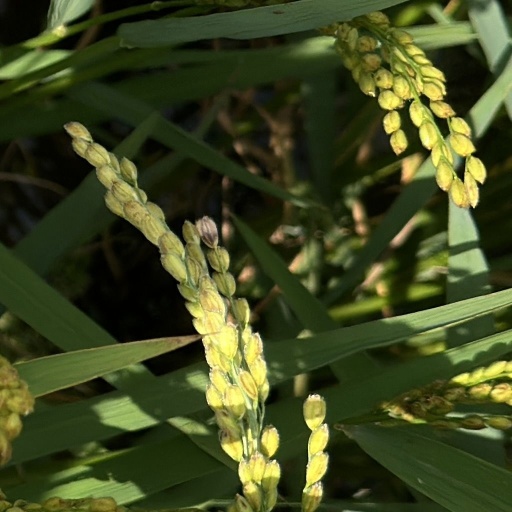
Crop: rice